Grenville Lindall Winthrop

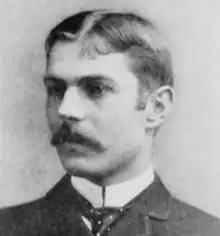
Winthrop at Harvard, c. 1886

Grenville Lindall Winthrop was born on February 11, 1864, in New York City. His father, Robert Winthrop, was a banker. His mother, Kate Wilson Taylor, was the daughter of banker Moses Taylor. He was a direct descendant of John Winthrop, the first governor of the Massachusetts Bay Colony. His brother, Beekman Winthrop, went on to serve as the governor of Puerto Rico from 1904 to 1907. He had another brother, Frederic Winthrop.